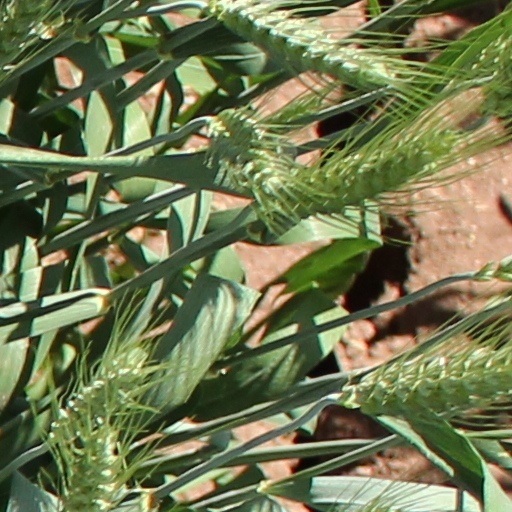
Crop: wheat